Broughton Suspension Bridge

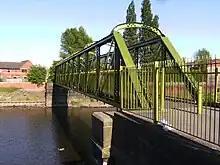
The replacement bridge today

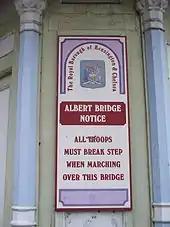
Sign on Albert Bridge, London

The collapse of the bridge caused something of a loss of confidence in suspension bridges, with one newspaper report at the time commenting: